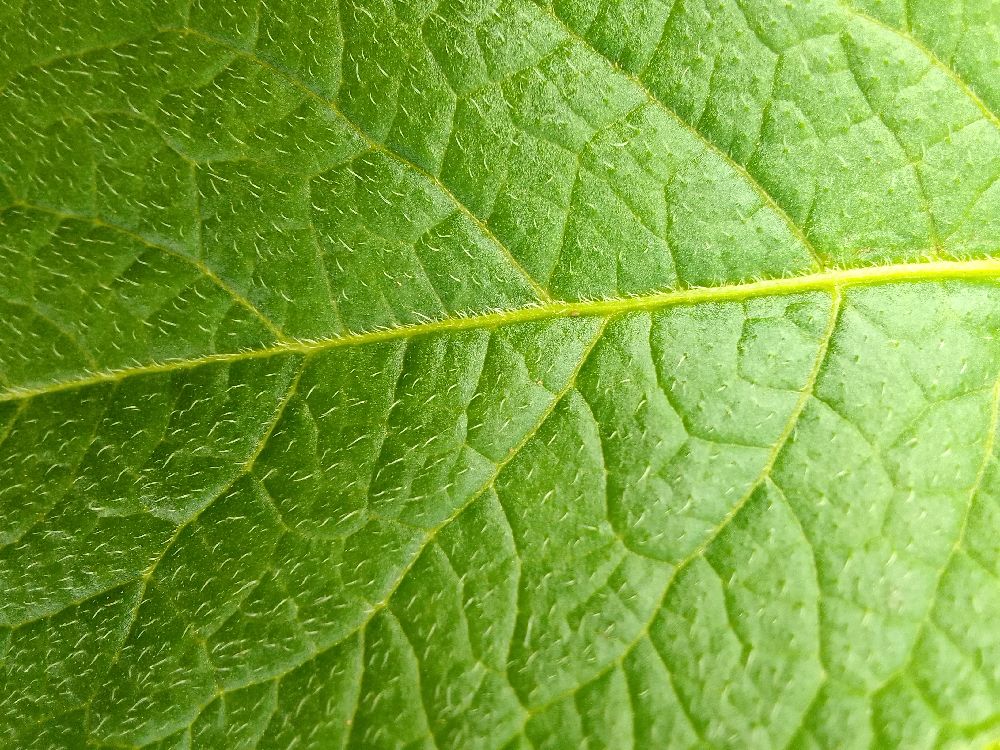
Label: Healthy